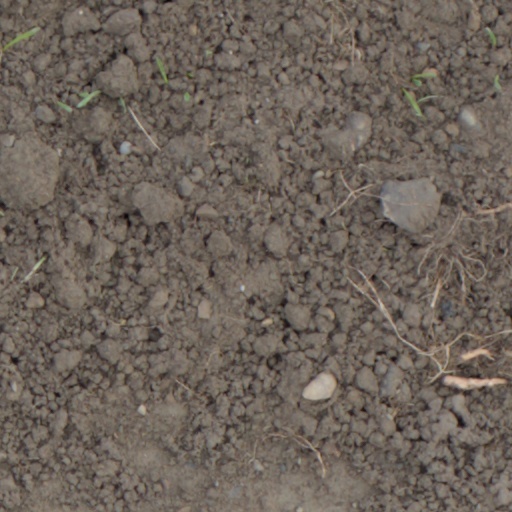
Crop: wheat